Turnip

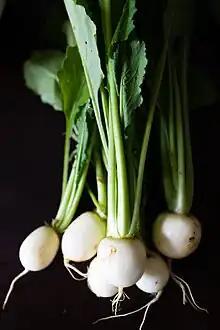
A bunch of Hakurei turnips

The most common type of turnip is mostly white-skinned, apart from the upper , which protrude above the ground and are purple or red or greenish where the sun has hit. This above-ground part develops from stem tissue but is fused with the root. The interior flesh is entirely white. The root is roughly globular, from in diameter, and lacks side roots. Underneath, the taproot (the normal root below the swollen storage root) is thin and or more in length; it is often trimmed off before the vegetable is sold. The leaves grow directly from the above-ground shoulder of the root, with little or no visible crown or neck (as found in rutabagas).